Hill

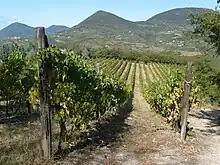
Euganean Hills in Italy

A hill is a landform that extends above the surrounding terrain. It often has a distinct summit, and is usually applied to peaks which are above elevation compared to the relative landmass, though not as prominent as mountains. Hills fall under the category of slope landforms.